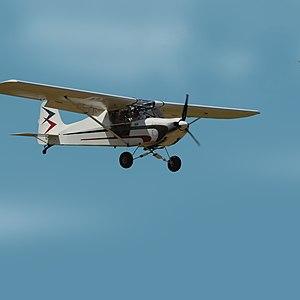
Multi-axes
Un ULM est un aéronef ultra-léger muni d'un moteur dont la licence de pilotage et les conditions de navigabilité spécifiques sont simplifiées par rapport à la licence de pilote privé et la certification d'un avion. La plupart des ULM peuvent décoller et atterrir sur des distances réduites hors des aérodromes, mais les plus performants s'apparentent aux avions légers.